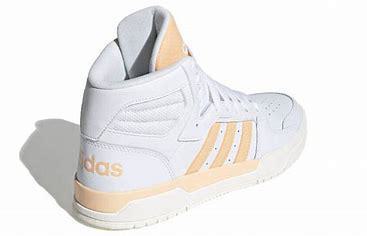
Brand: adidas
Model: NEO Entrap Mid Skate